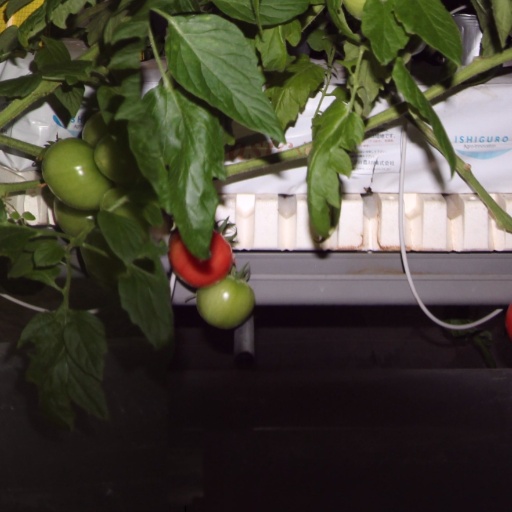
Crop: tomato